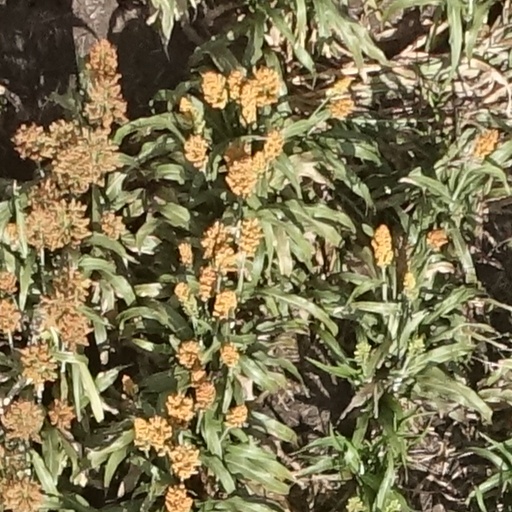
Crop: sorghum